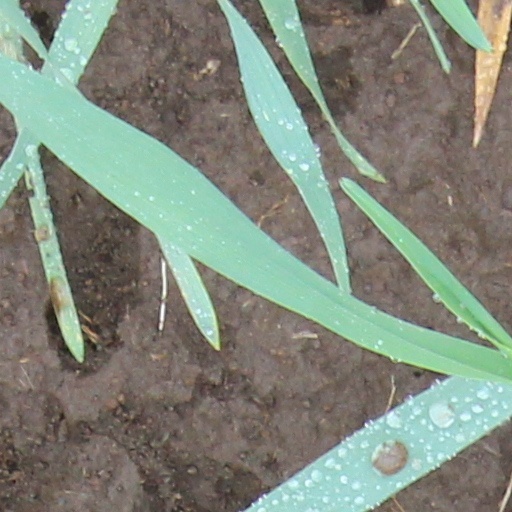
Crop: wheat